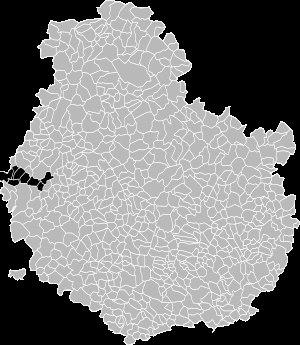
Les houillères de Sincey sont des mines d'anthracite exploitées entre 1835 et 1908 à Sincey-lès-Rouvray et dans des communes voisines de l'Ouest de la Côte-d'Or.